List of birds of Tasmania

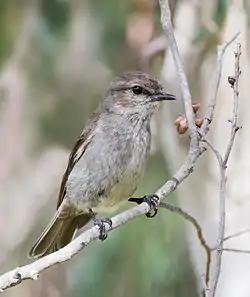
Dusky robin

Australasian robins are a group of small insectivorous birds, whose exact position in the bird family tree is unclear. Named after a superficial resemblance to the European robin, the males of many species sport bright red or pink on their plumage.